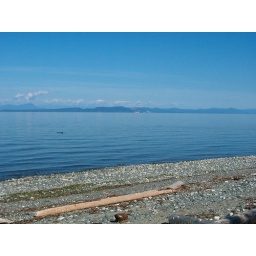
Taken from my in-laws house on the beach in Little River (Comox)